Emanuel Pogatetz

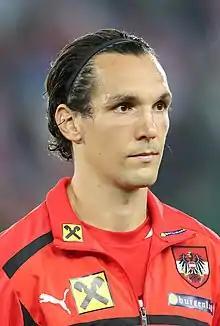
Pogatetz with Austria in 2012

Emanuel Pogatetz (born 16 January 1983) is an Austrian professional football coach and a former player. He is currently first-team coach at Premier League club Crystal Palace.